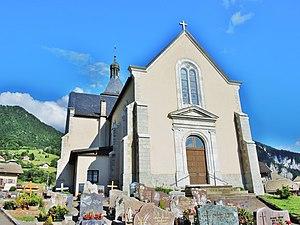
Eglise saint Etienne de Vacheresse.
Vacheresse est une commune française située dans le département de la Haute-Savoie, en région Auvergne-Rhône-Alpes.